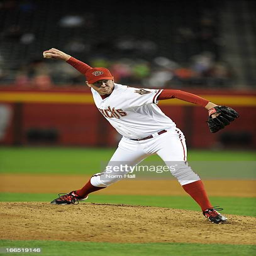
baseball player delivers a pitch against sports team